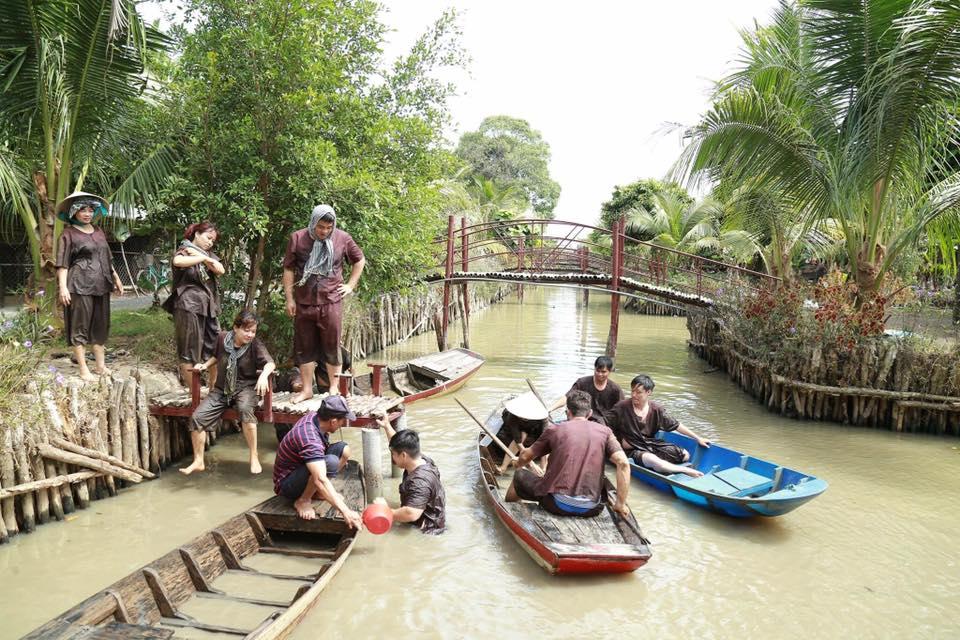
có hai người đang ở trên con thuyền sơn màu xanh dương